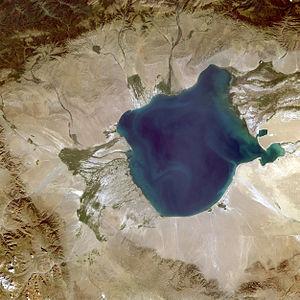
Le lac Uvs est le plus grand lac de Mongolie. L'extrémité nord-est du lac se trouve sur le territoire de la République autonome de Touva, en Russie, où il est appelé « lac Oubsou-Nour ». Il s'agit d'un lac salé, de faible profondeur.